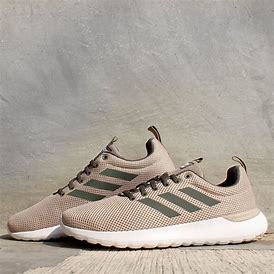
Brand: Adidas
Model: Lite Racer CLN